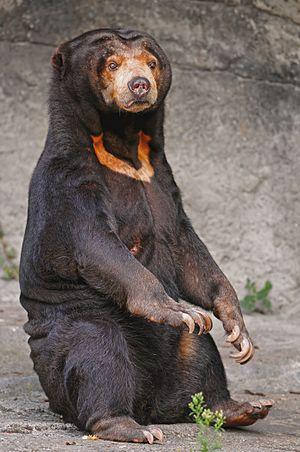
Sumatra est une île de l'Ouest indonésien située sur l'équateur. Son nom vient de Samudra, la capitale du sultanat de Pasai dans le nord de l'île. Avec ses 473 481 km², elle est la septième plus grande île au monde, et d'une surface légèrement supérieure à la Papouasie-Nouvelle-Guinée et à la Suède. Le dernier recensement comptait 50 365 538 habitants.
L'ours malais, ou ours des cocotiers ou bruan, est un ours. C'est la seule espèce du genre Helarctos.